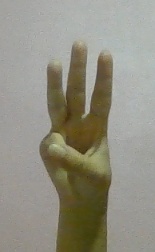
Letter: thaa